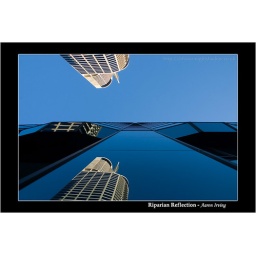
Riparian plaza, the new 53 storey office/residential building in Brisbane, as seen in the reflection on the AMP buildings windows.